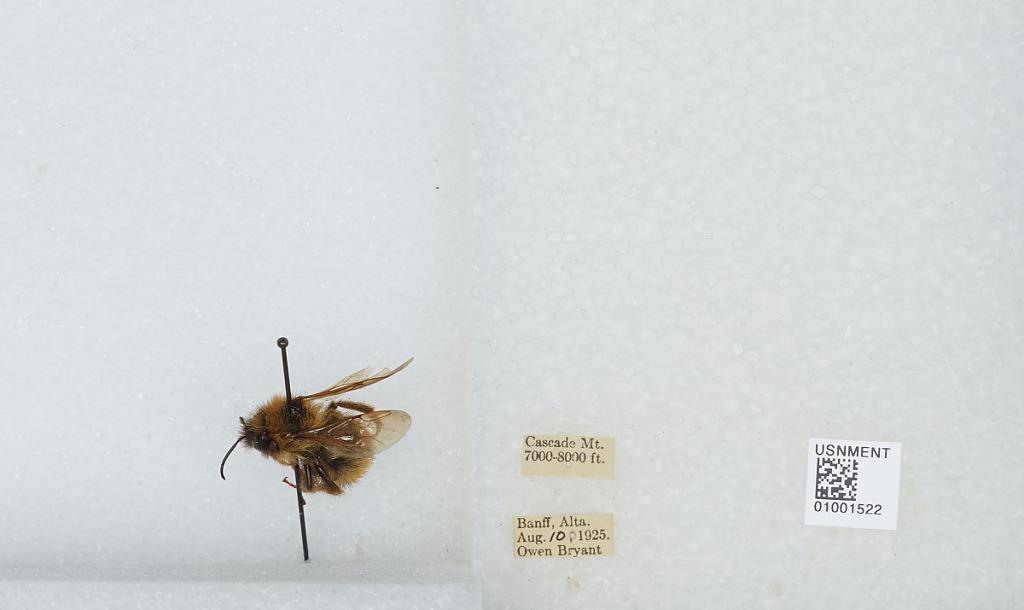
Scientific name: Bombus (Psithyrus) fernaldae (Franklin)
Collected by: O. Bryant
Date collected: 1925-8-10
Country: Canada
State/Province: Alberta
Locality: Cascade Mountain, Banff
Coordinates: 51.2283, -115.563